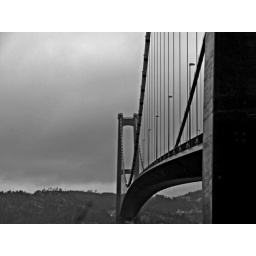
Another bridge in Norway, I went under on a ship and over on a bicycle!